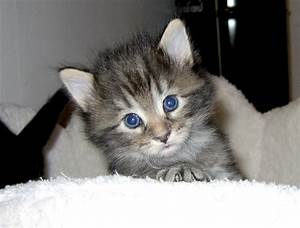
Label: cat